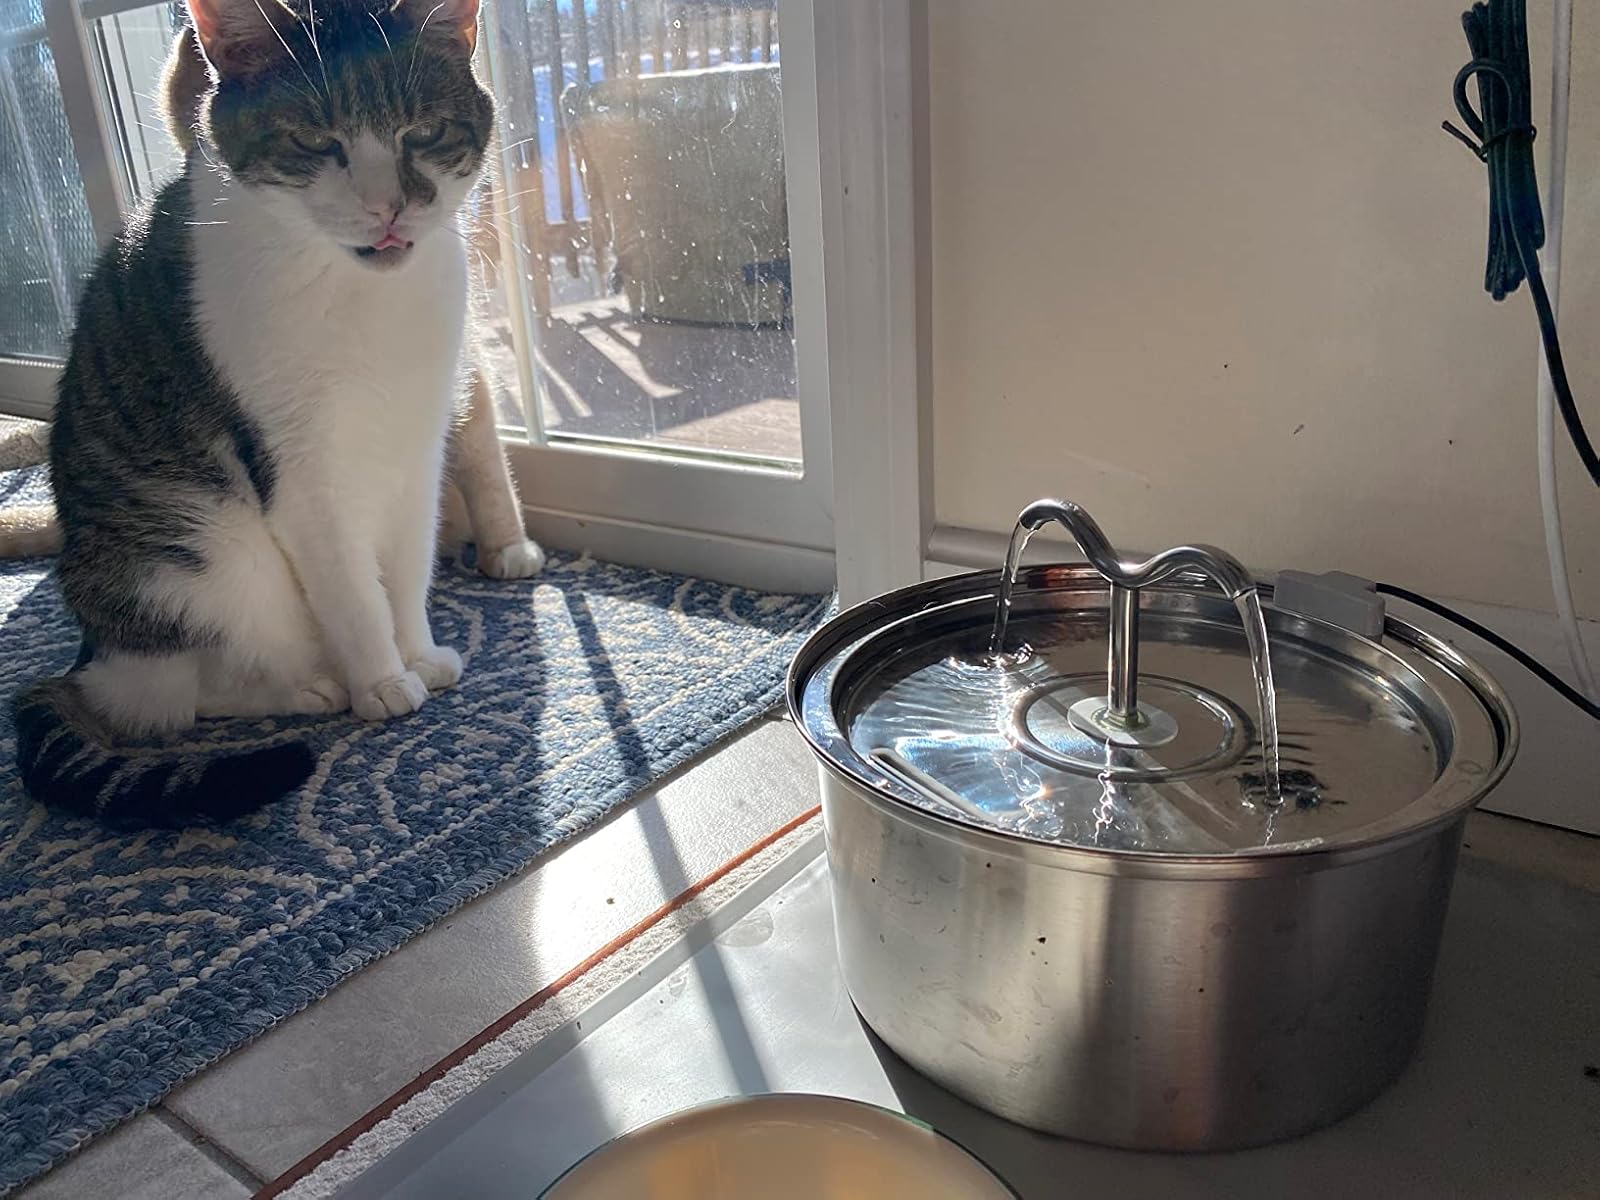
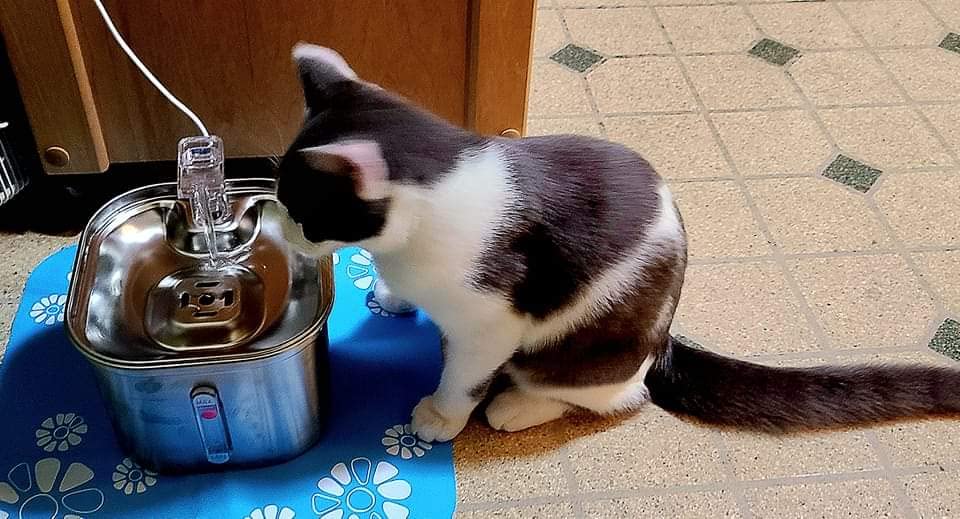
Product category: items_bowl
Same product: no